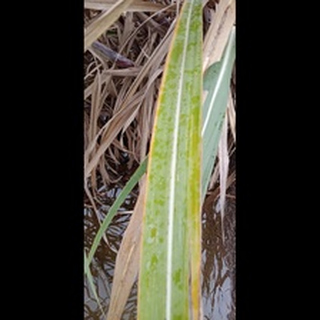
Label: sugarcane_yellow_leaf_disease